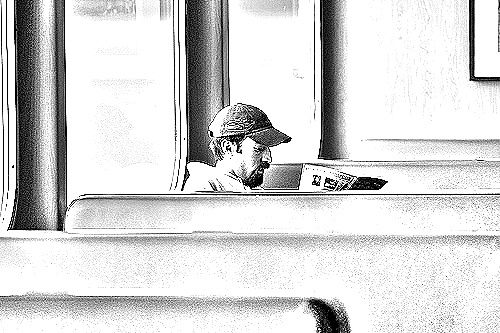
Portrait style: Sketch Portrait